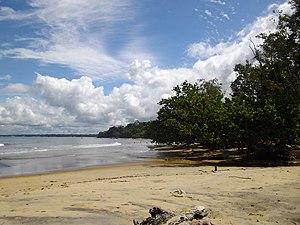
Plage de Grand Batanga
Grand Batanga est un village du Cameroun, situé à 8 km du centre-ville de Kribi, dans le département de l’Océan et la région du Sud.